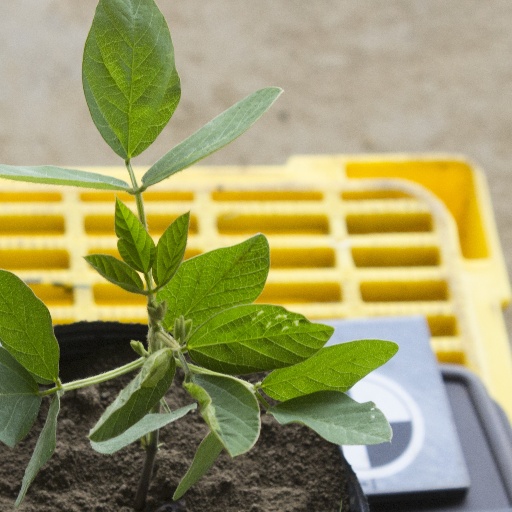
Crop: soybean